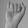
ASL letter: I